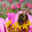
Label: bee